Gumnaam – The Mystery

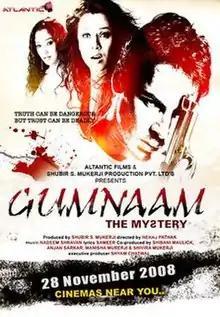
Poster of the film

Gumnaam – The Mystery is a 2008 Indian Hindi-language thriller film written and directed by Neeraj Pathak starring Dino Morea and Mahima Chaudhry.